Vineyard Church (Dresden)

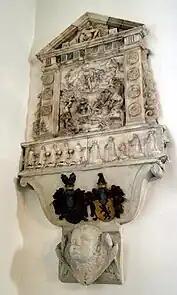
Epitaph of Valentin Pflugk

On the north wall at the pulpit entrance is the epitaph for Valentin Pflugk auf Knauthain († 1568), the father-in-law of Christoph von Loss the Elder. The base with the coats of arms of the von Pflugk (left) and von Schönberg (right) - Pflugk's wife came from the house of Roth-Schönberg - above an angel's head is made of sandstone, the superstructure is made of alabaster. On the broad pedestal kneel five men on the left and five women on the right in profile. Two lateral pilasters each bear four coats of arms, including those of the Pflugk, Bünau and Schönberg families. Between the pilasters is a partially damaged relief depicting the Resurrection of Jesus. The central part of the superstructure ends with an entablature in which Doric columns alternate with lion heads. The epitaph ends with a pointed pediment. In it there is a relief of the Trinity. It depicts the seated God the Father holding Jesus in front of him, with the dove perched on his left shoulder. Gurlitt assigned the epitaph to the school of Hans Walther.